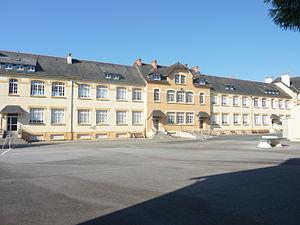
Pont-de-Buis
Pont-de-Buis-lès-Quimerch [pɔ̃dbɥi lɛ kimɛx] est une commune française du département du Finistère, dans la région Bretagne, en France, issue de la fusion en 1965 des trois communes de Pont-de-Buis, Quimerc'h et Logonna-Quimerc'h. La commune fait partie du parc naturel régional d'Armorique.